Breakout box

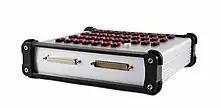
T1000-37 Tesuto Breakout box employing commonly used 37 position D-sub connectors that break out to banana jack test points.

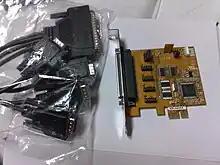
A four-port serial (RS-232) PCI Express ×1 expansion card with an octopus cable that breaks the card's DC-37 connector into four standard DE-9 connectors

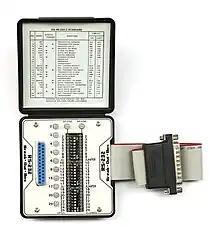
Example of a pocket-sized RS-232 breakout box that features switches to reconfigure or patch any or all the active circuitry. This unit has one DB25 male and one DB25 female RS-232 connector

The term "breakout box" is derived from the mechanical enclosure in which a connector's aggregate connections are separated (i.e., broken out) into the individual signal or current-carrying wires or cables. Often, if there are only a few connections, then a breakout cable (also called an "octopus cable") may be used, as is common on notebook computers.